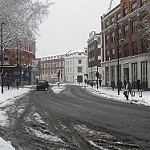
Label: street